Forever (Aespa song)

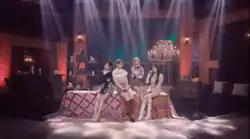

In the lead-up to the release of "Forever", the group released photo and video teasers for the track, which served as a promotional tool for their return. An accompanying music video was uploaded to SM Entertainment's YouTube channel on February 5, 2021, and has accumulated more than 46 million views on the platform. The video was directed by the production company Sunnyvisual. Portrayed in a winter style, the visual depicts Aespa in a winter wonderland in a snow globe with snow falling outside. In one scene, the ae versions of the group are looking at their human versions from outside the snowglobe.